Charles Rollier

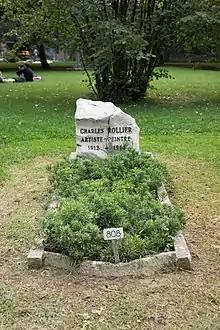
Rollier's grave

From 1948, he took part for three years in the Salon de Mai in Paris. He lived between Geneva, Paris and Torre Pellice (Piedmont) where he spent his summers. In Paris he met with Courthion and de Staël, and first met Hans Hartung, Raoul Dufy, the sculptor Nino Franchina, the painter Marie Raymond. He exhibited notably at the galerie du Siècle and at the Helmhaus (Zürich) for the "Kunstlergemeinschaft «Réveil»". Rollier studied Karl Jasper's philosophy, the Husserl's phenomenology and the Byzantine culture.